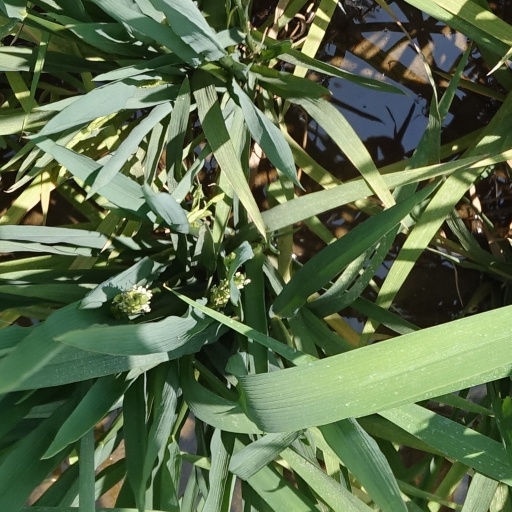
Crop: rice